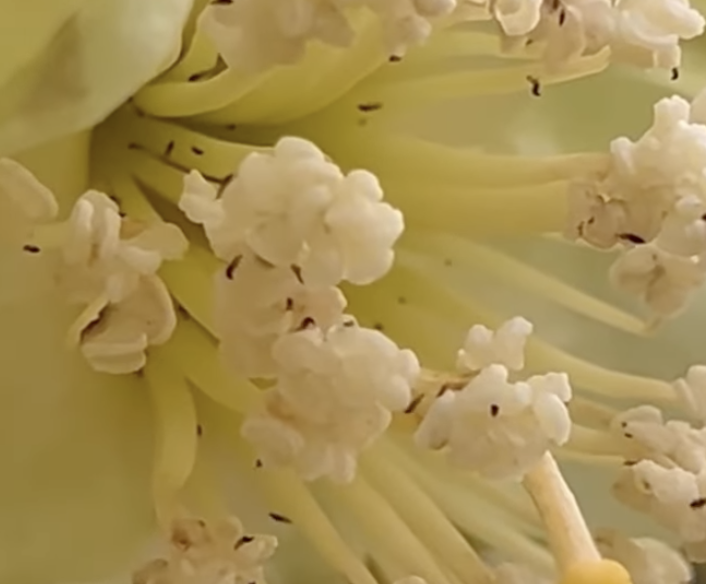
Label: thrips_disease